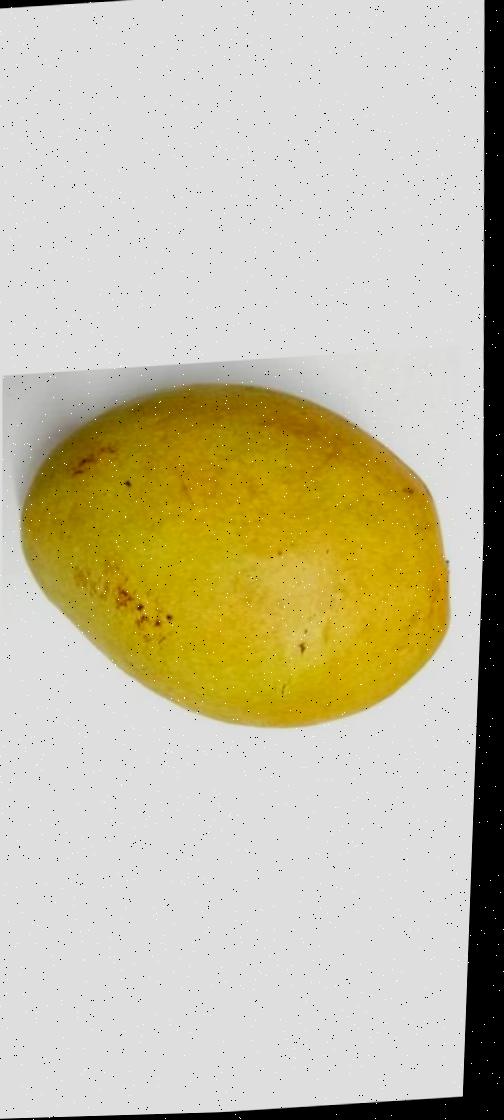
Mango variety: Bari-11